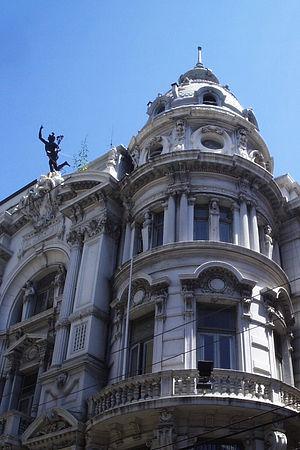
El Mercurio de Valparaíso est un journal chilien fondé en 1827. Il est à ce titre le plus vieux quotidien du pays et au-delà le plus ancien quotidien de langue espagnole dans le monde à continuer de paraître.
Valparaíso /balpaɾaˈiso/, ou Valparaiso en français, est un port et une ville du Chili, capitale de la région et de la province homonymes. Elle est le premier port et la deuxième ville du Chili. La ville forme avec les communes voisines la conurbation du Grand Valparaíso qui compte environ 1 million d'habitants. Le Grand Valparaiso comprend les communes de Quilpué, Viña del Mar, Villa Alemana et Concón.